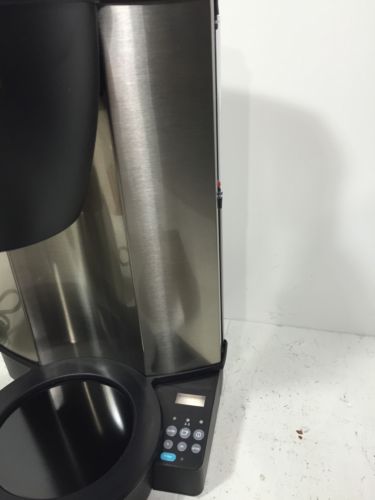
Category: coffee maker